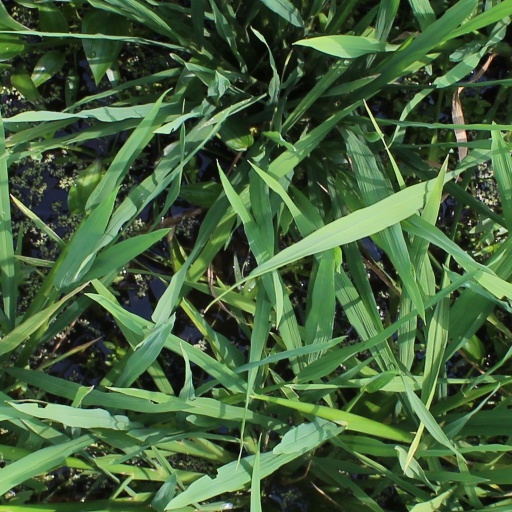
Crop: rice